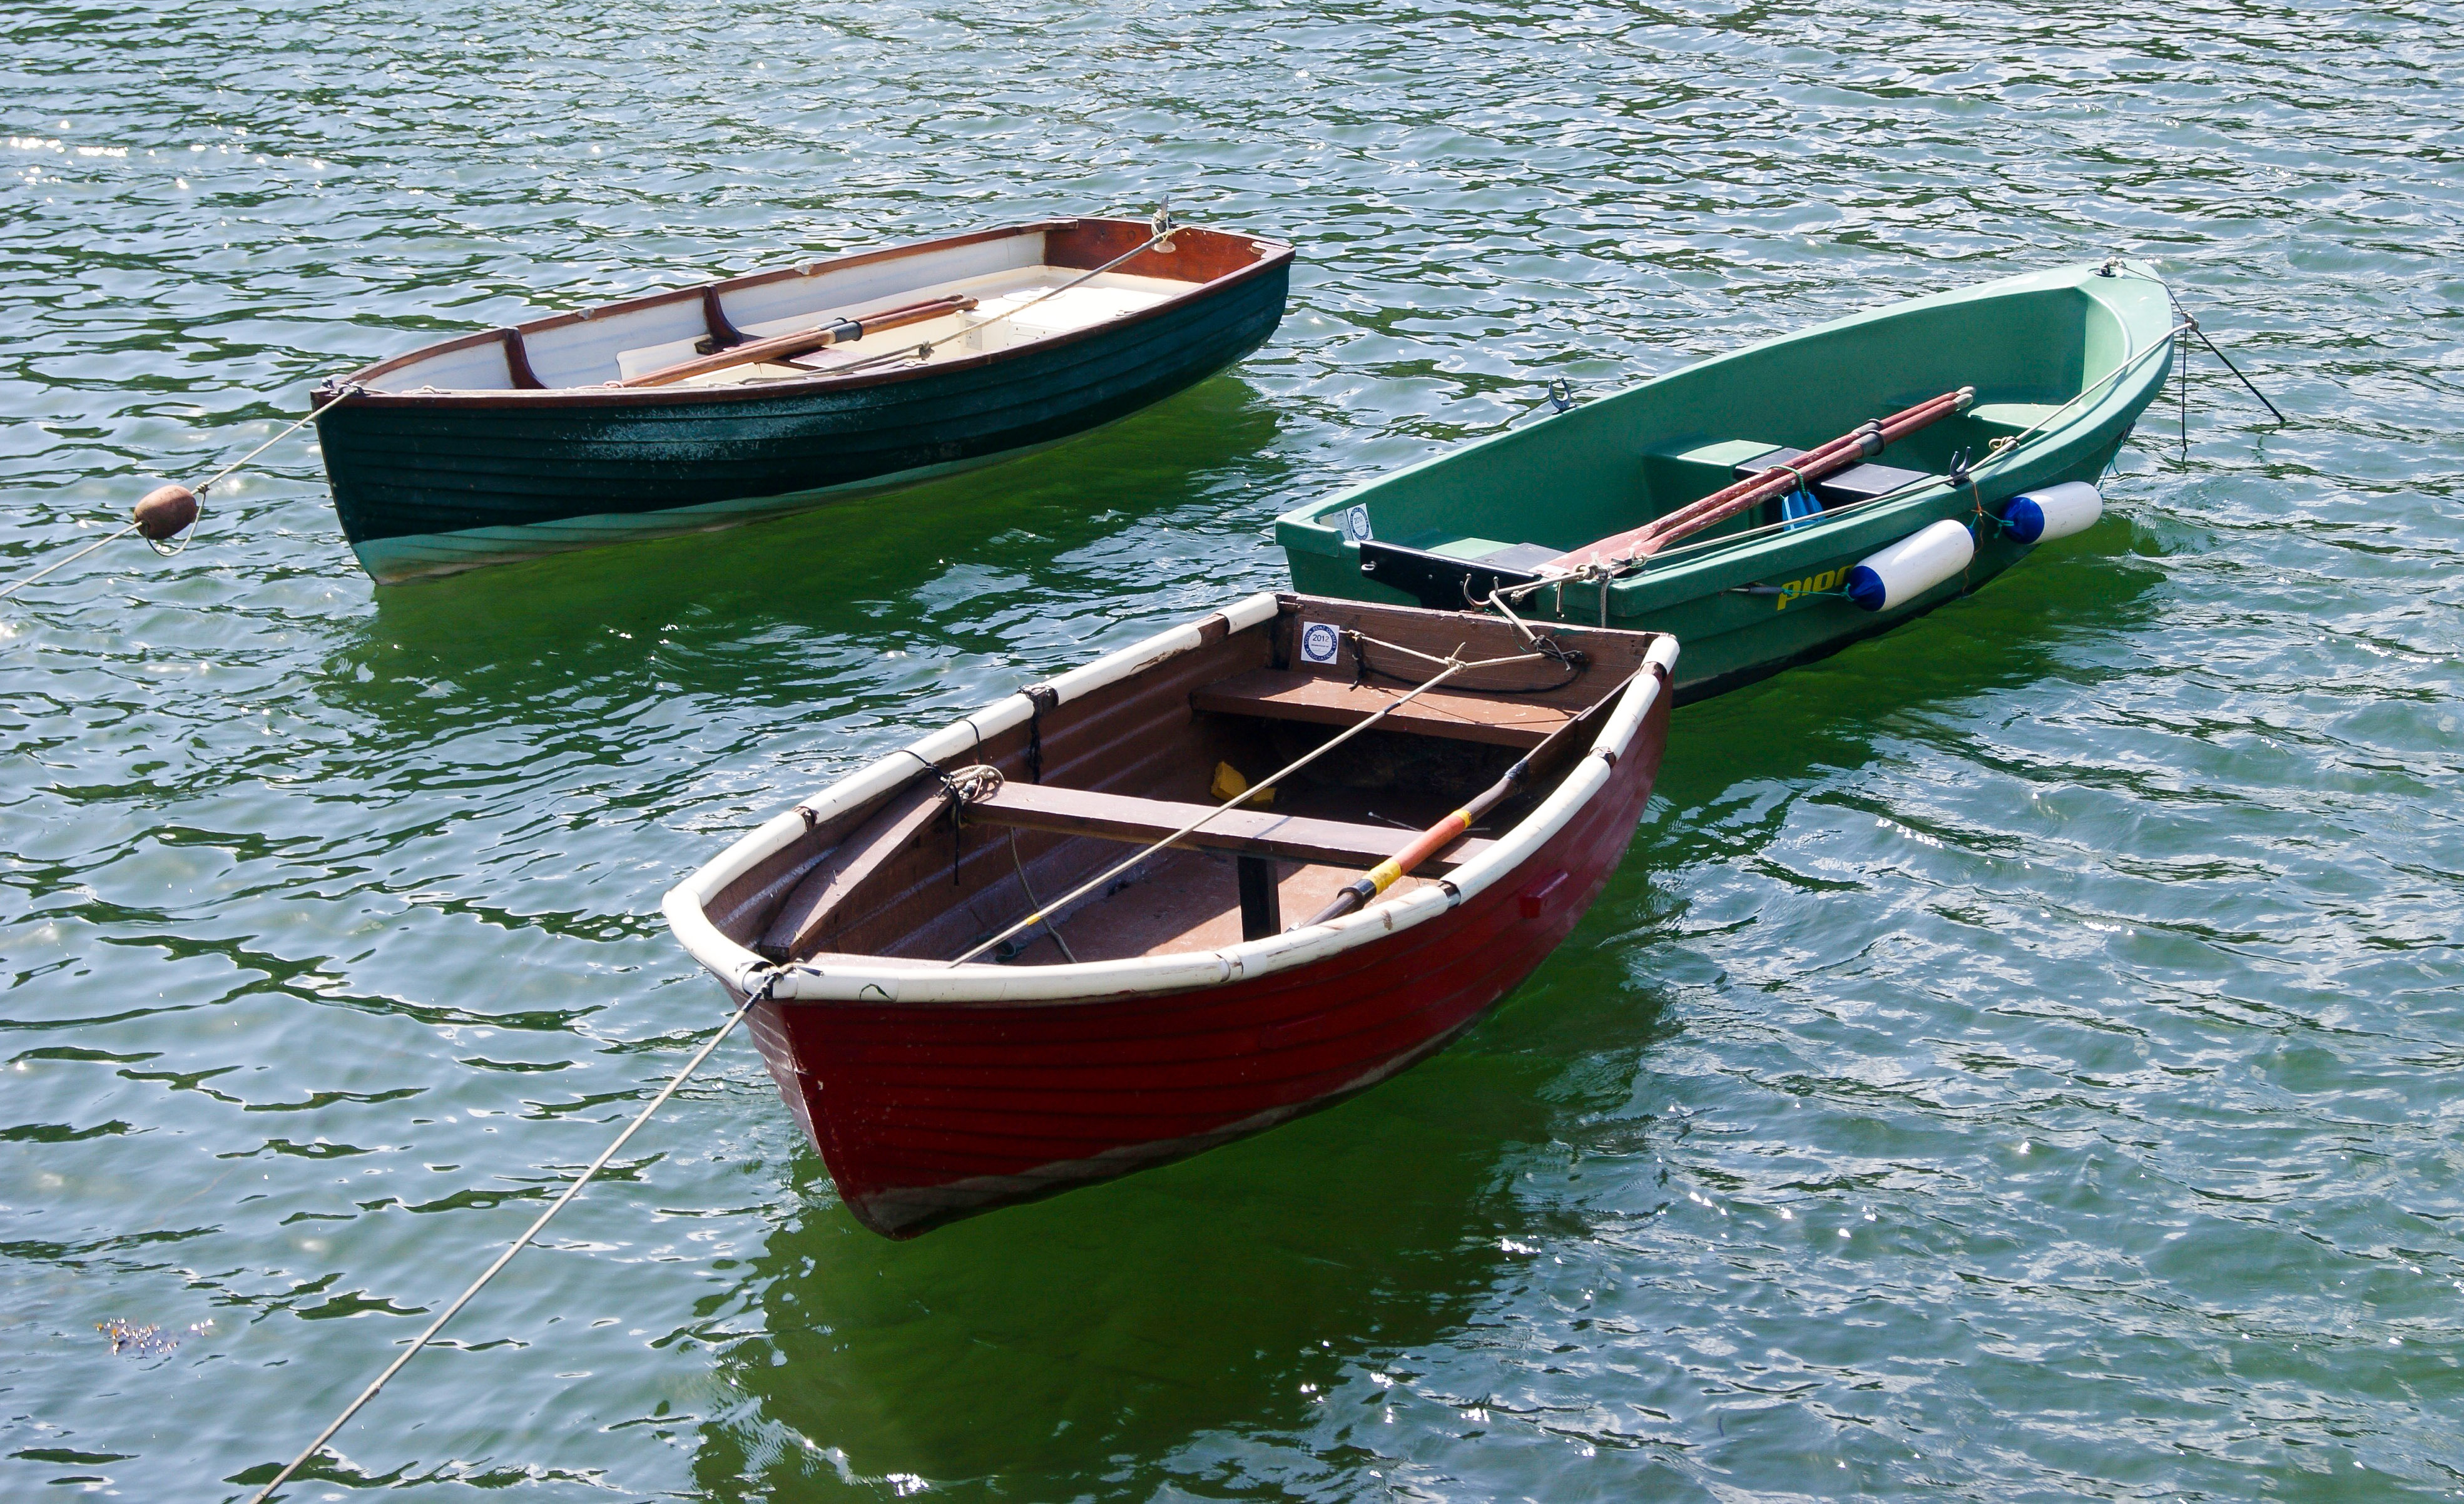
boat, canoe, vehicle, motorboat, boating, watercraft, dinghy, long tail boat, skiff, watercraft rowing, dinghy sailing